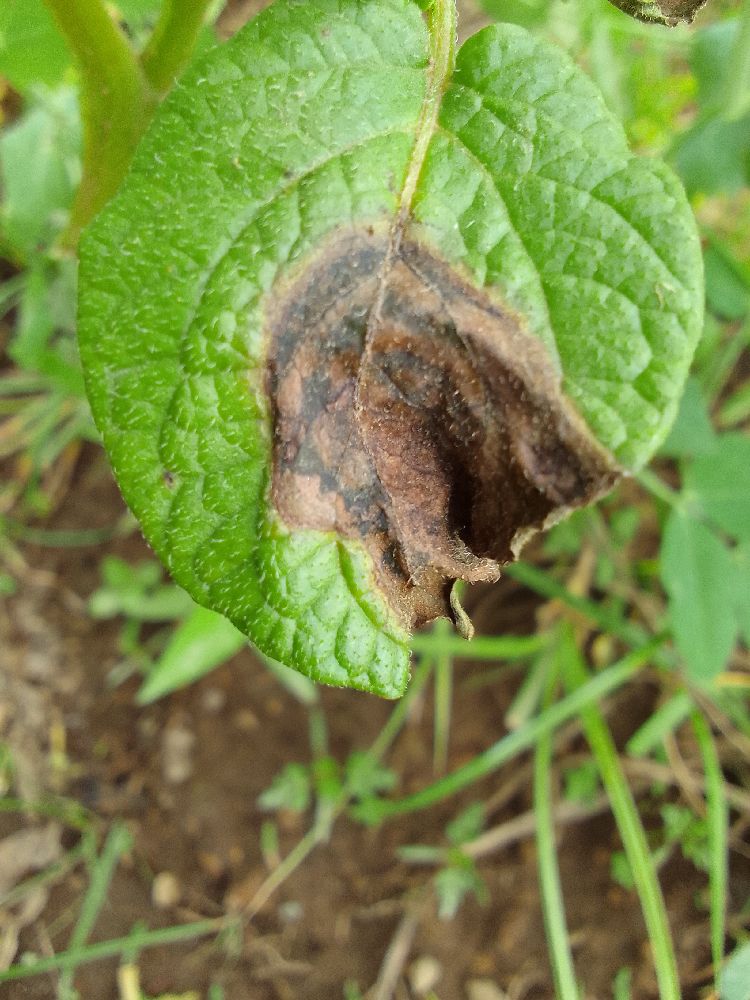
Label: Late blight